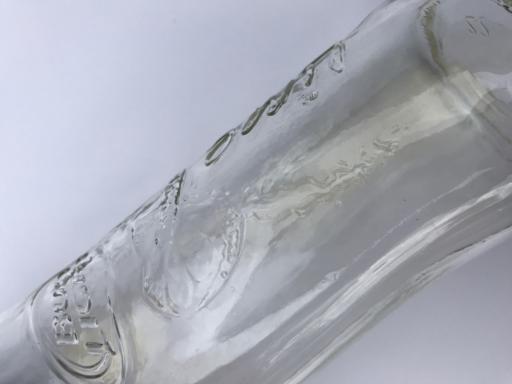
Waste category: glass